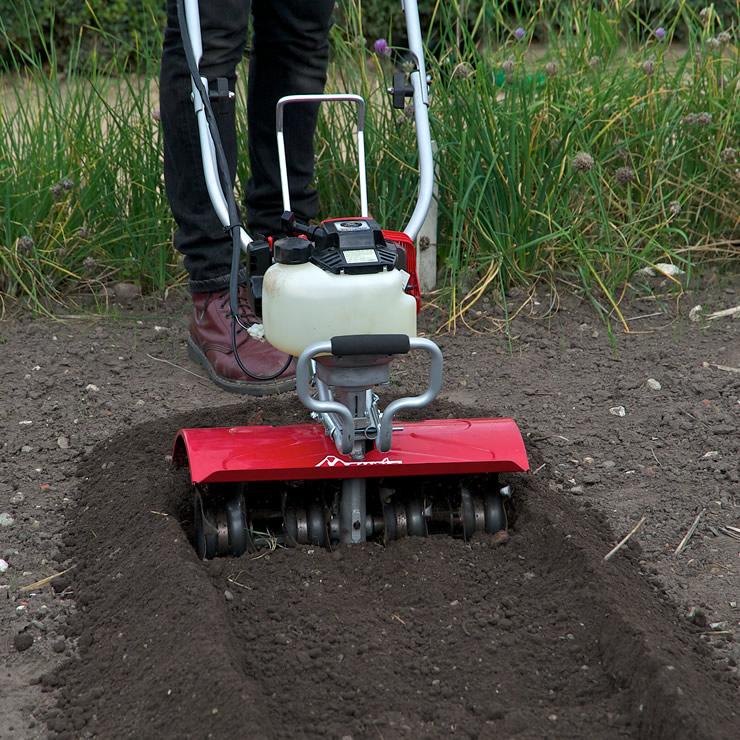
Mashine ndogo ya kilimo yenye rangi nyekundu ikiwa na injini ndogo inafanya kazi shambani. Mashine hii inafanya kazi ya kutindua na kuchanganya udongo kwenye bustani hii. Hii inaonyesha matumizi ya mashine ya teknolojia ya kisasa katika shughuli za kilimo.